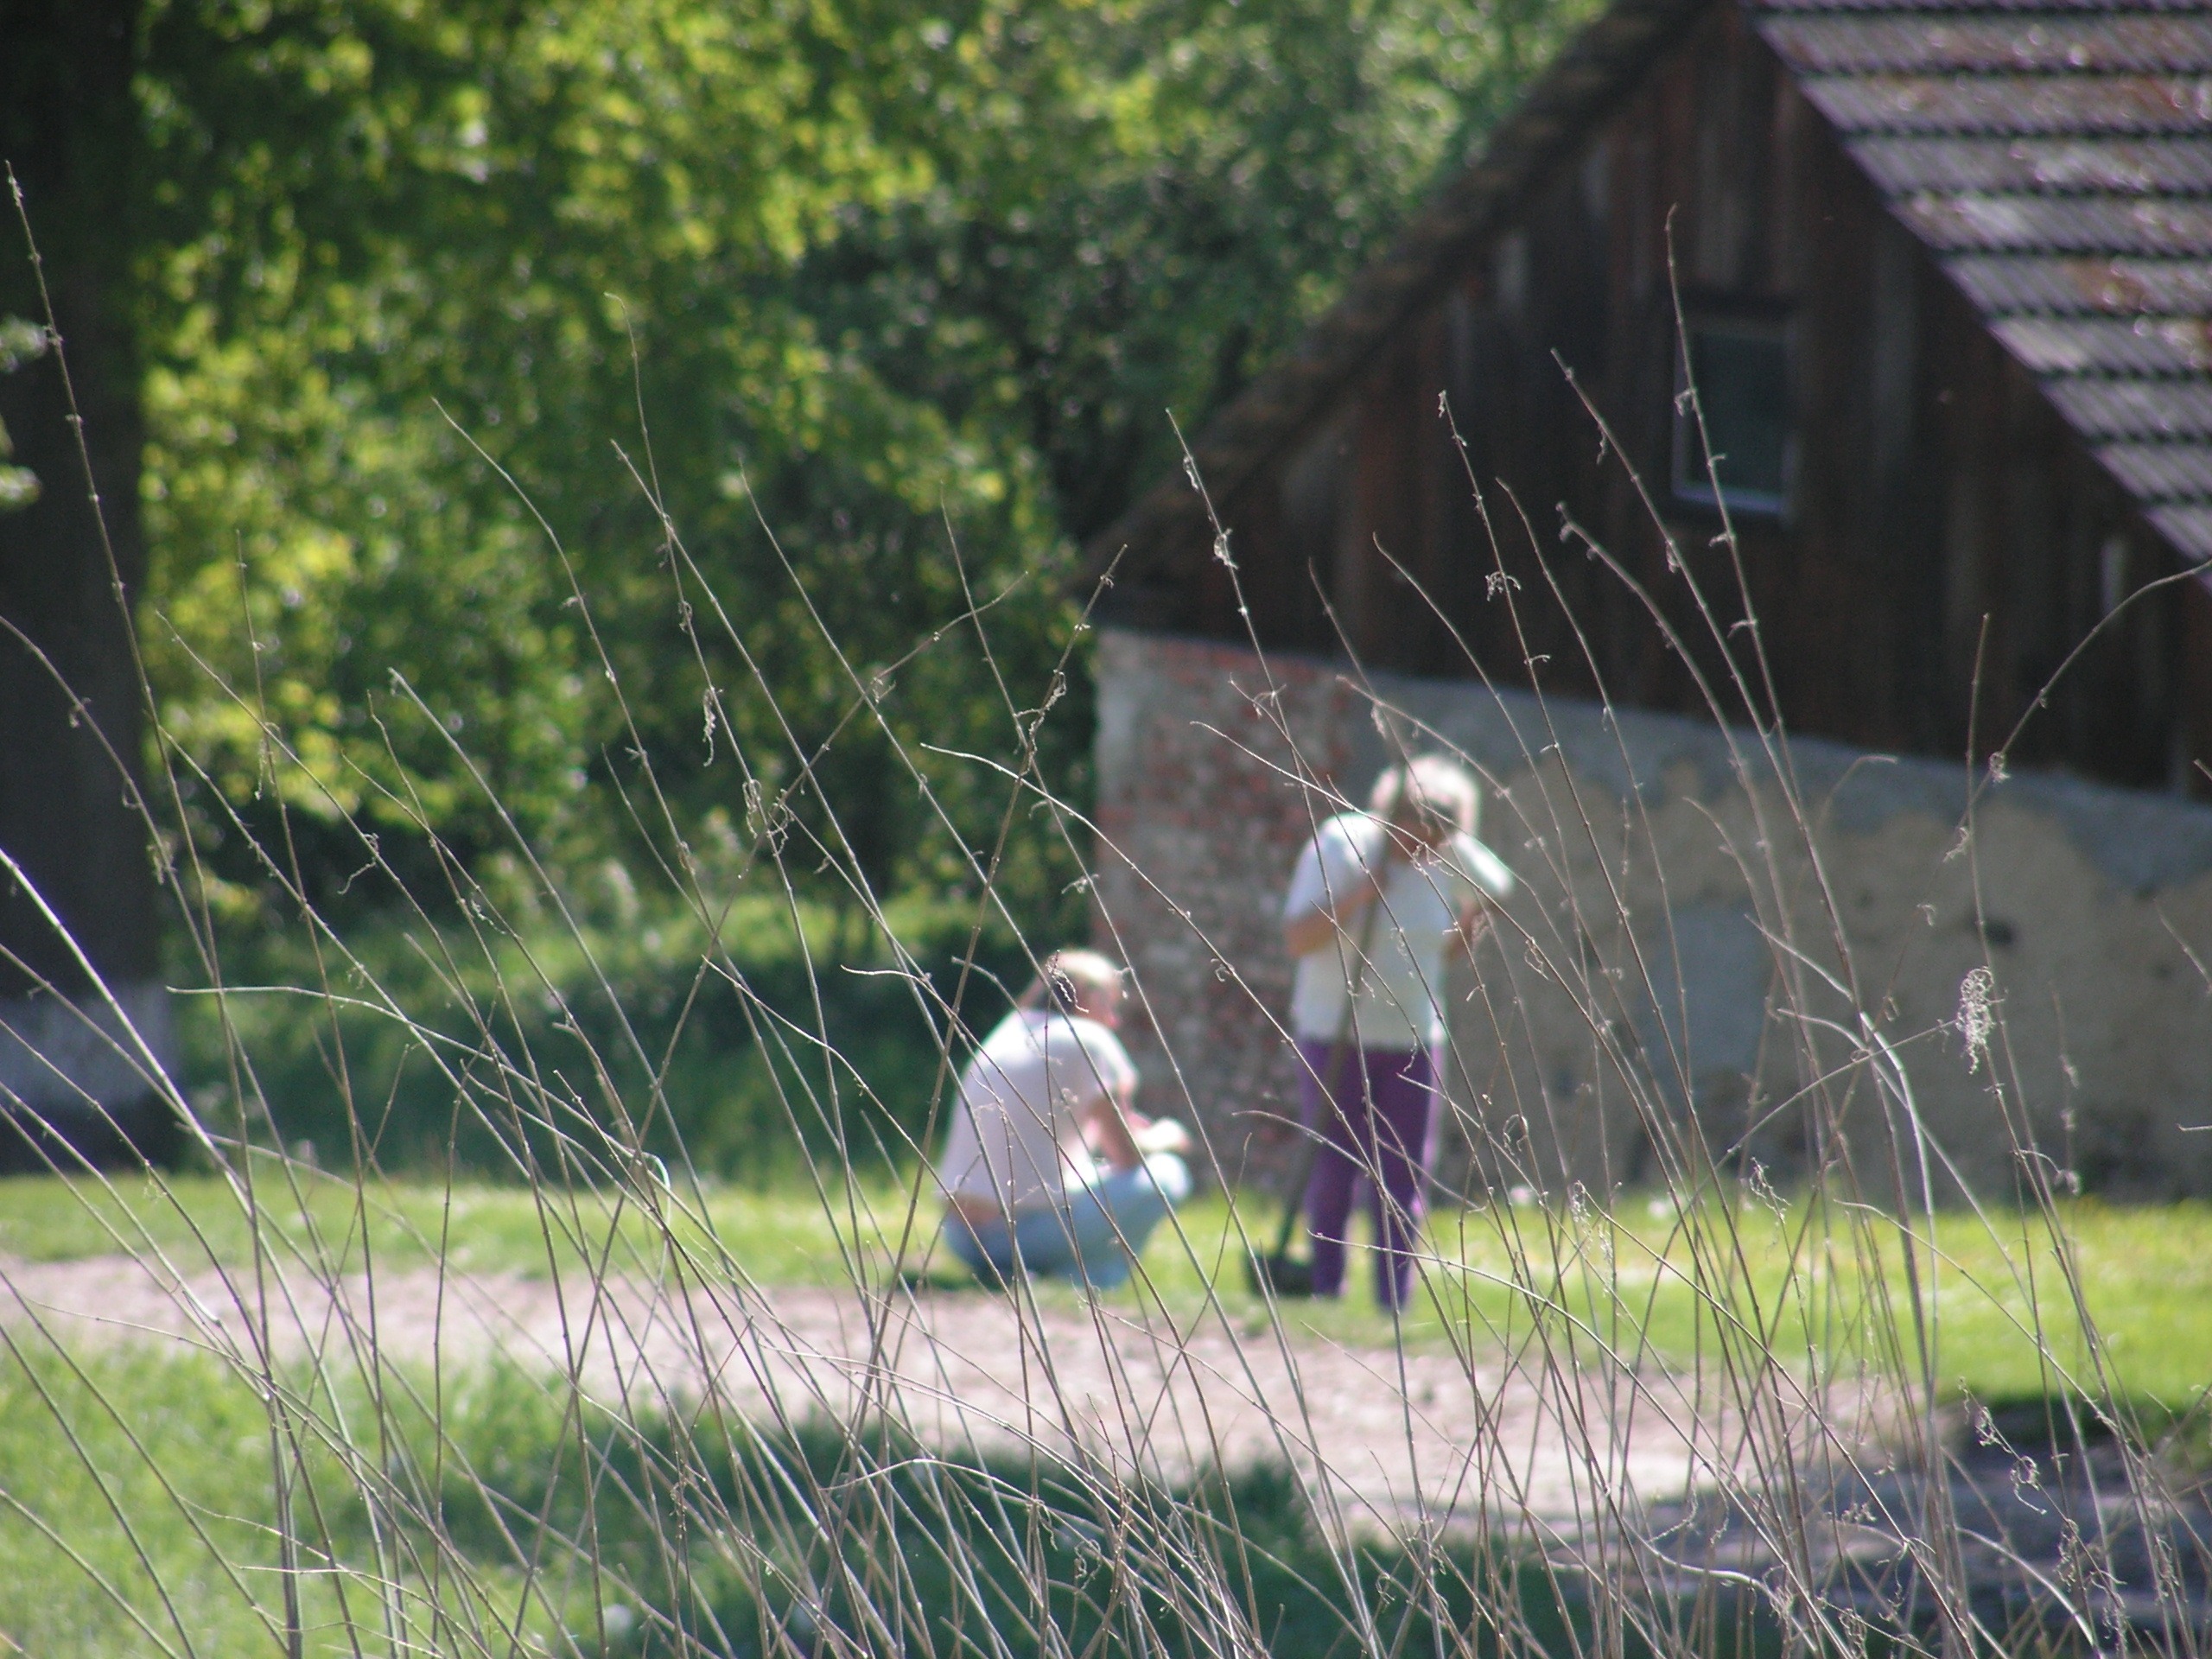
work, nature, forest, grass, bird, people, home, summer, village, wildlife, love, spring, cottage, fauna, trees, family, rake, cottages, perching bird